Fujioka Station (Shizuoka)

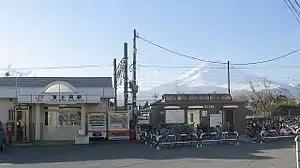
Fujioka station building

is a railway station in the city of Gotemba, Shizuoka Prefecture, Japan, operated by the Central Japan Railway Company (JR Central).